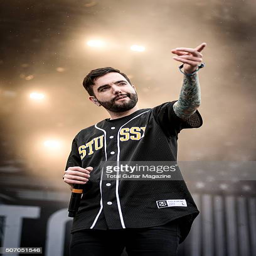
metalcore artist performing live at festival